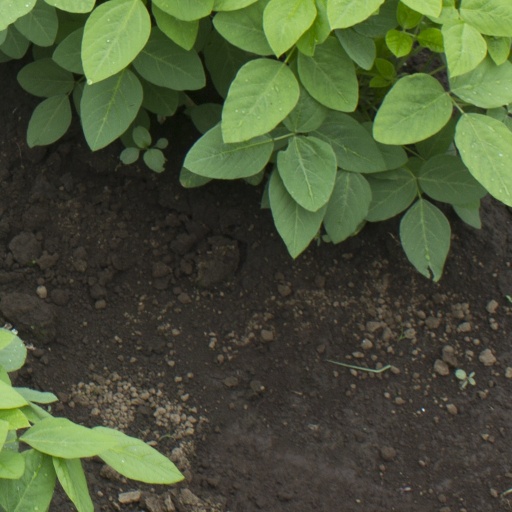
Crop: soybean